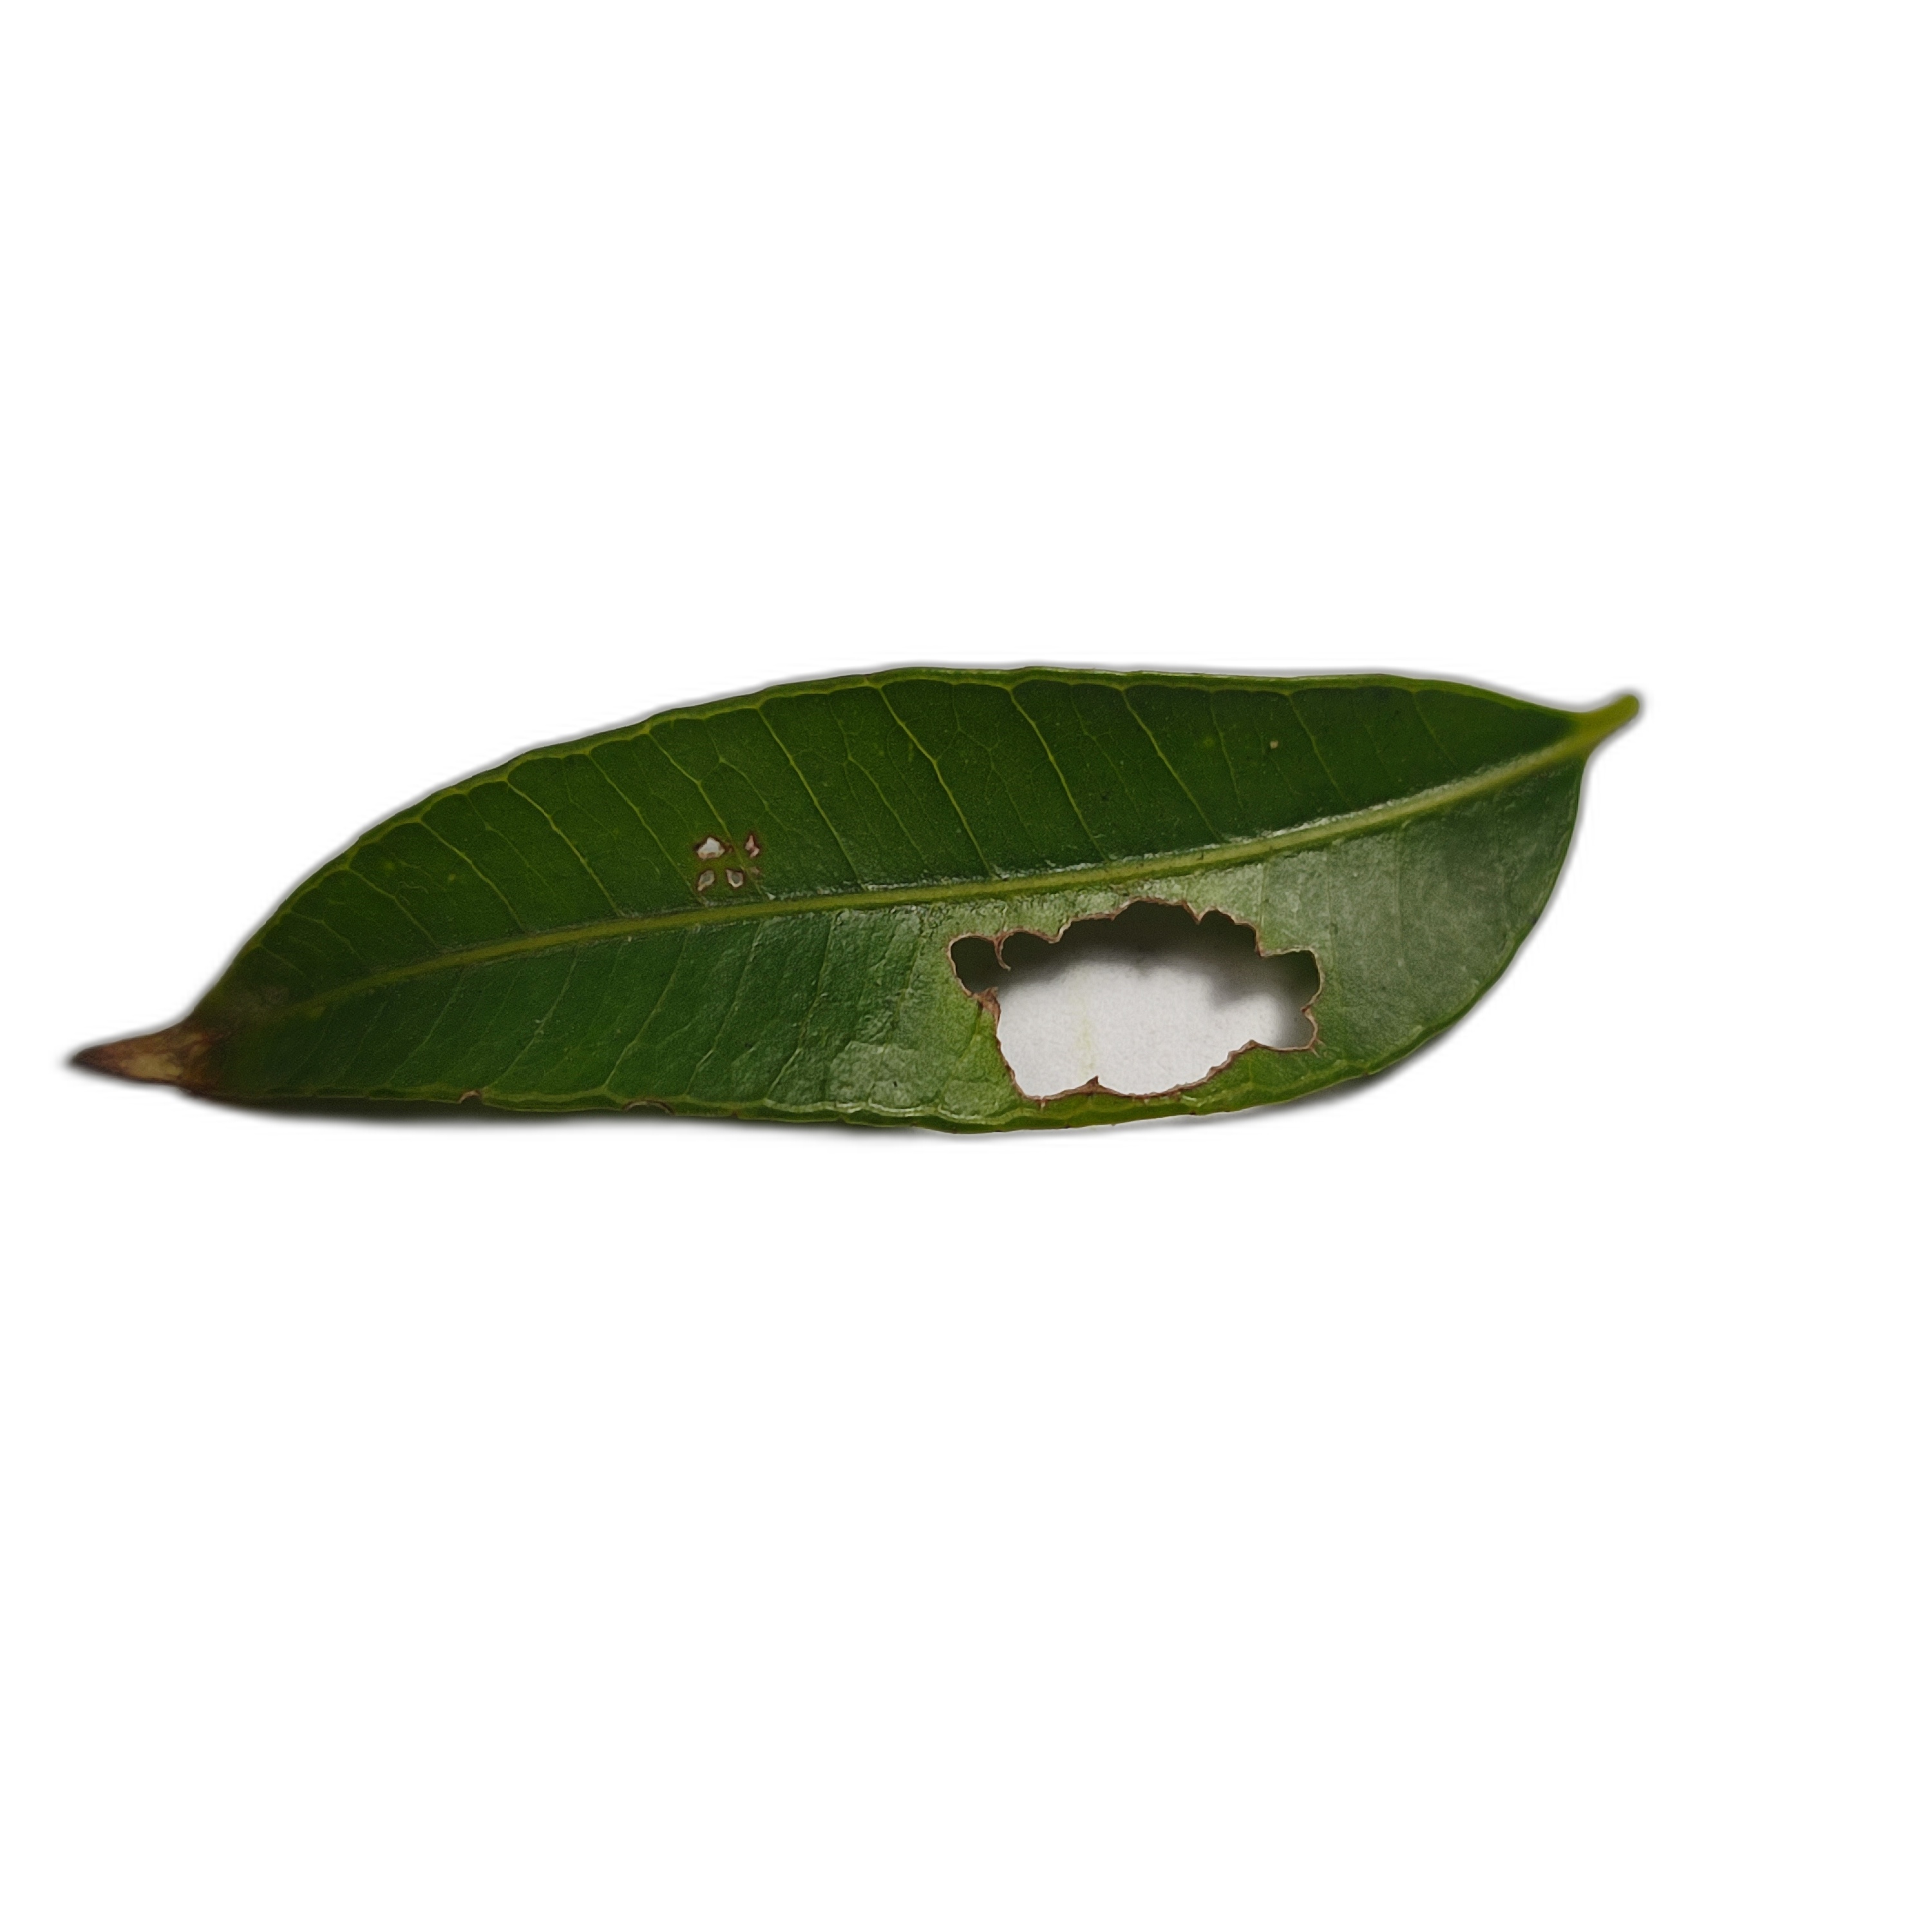
Label: not_healthy